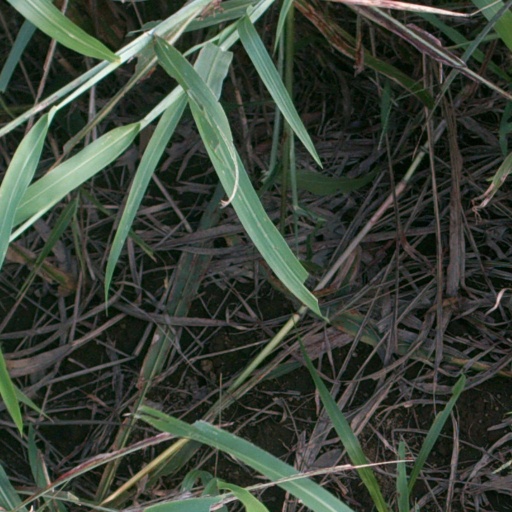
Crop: sorghum